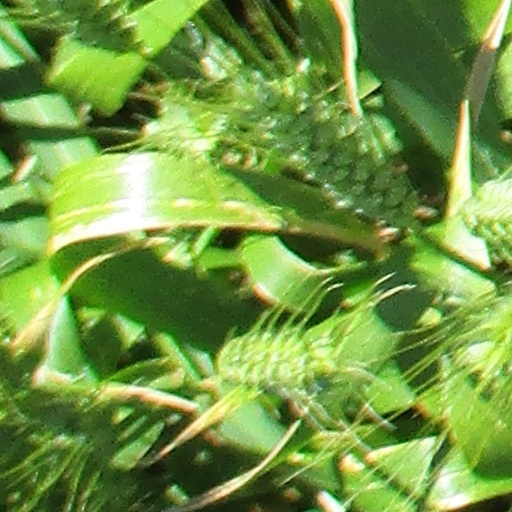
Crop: wheat